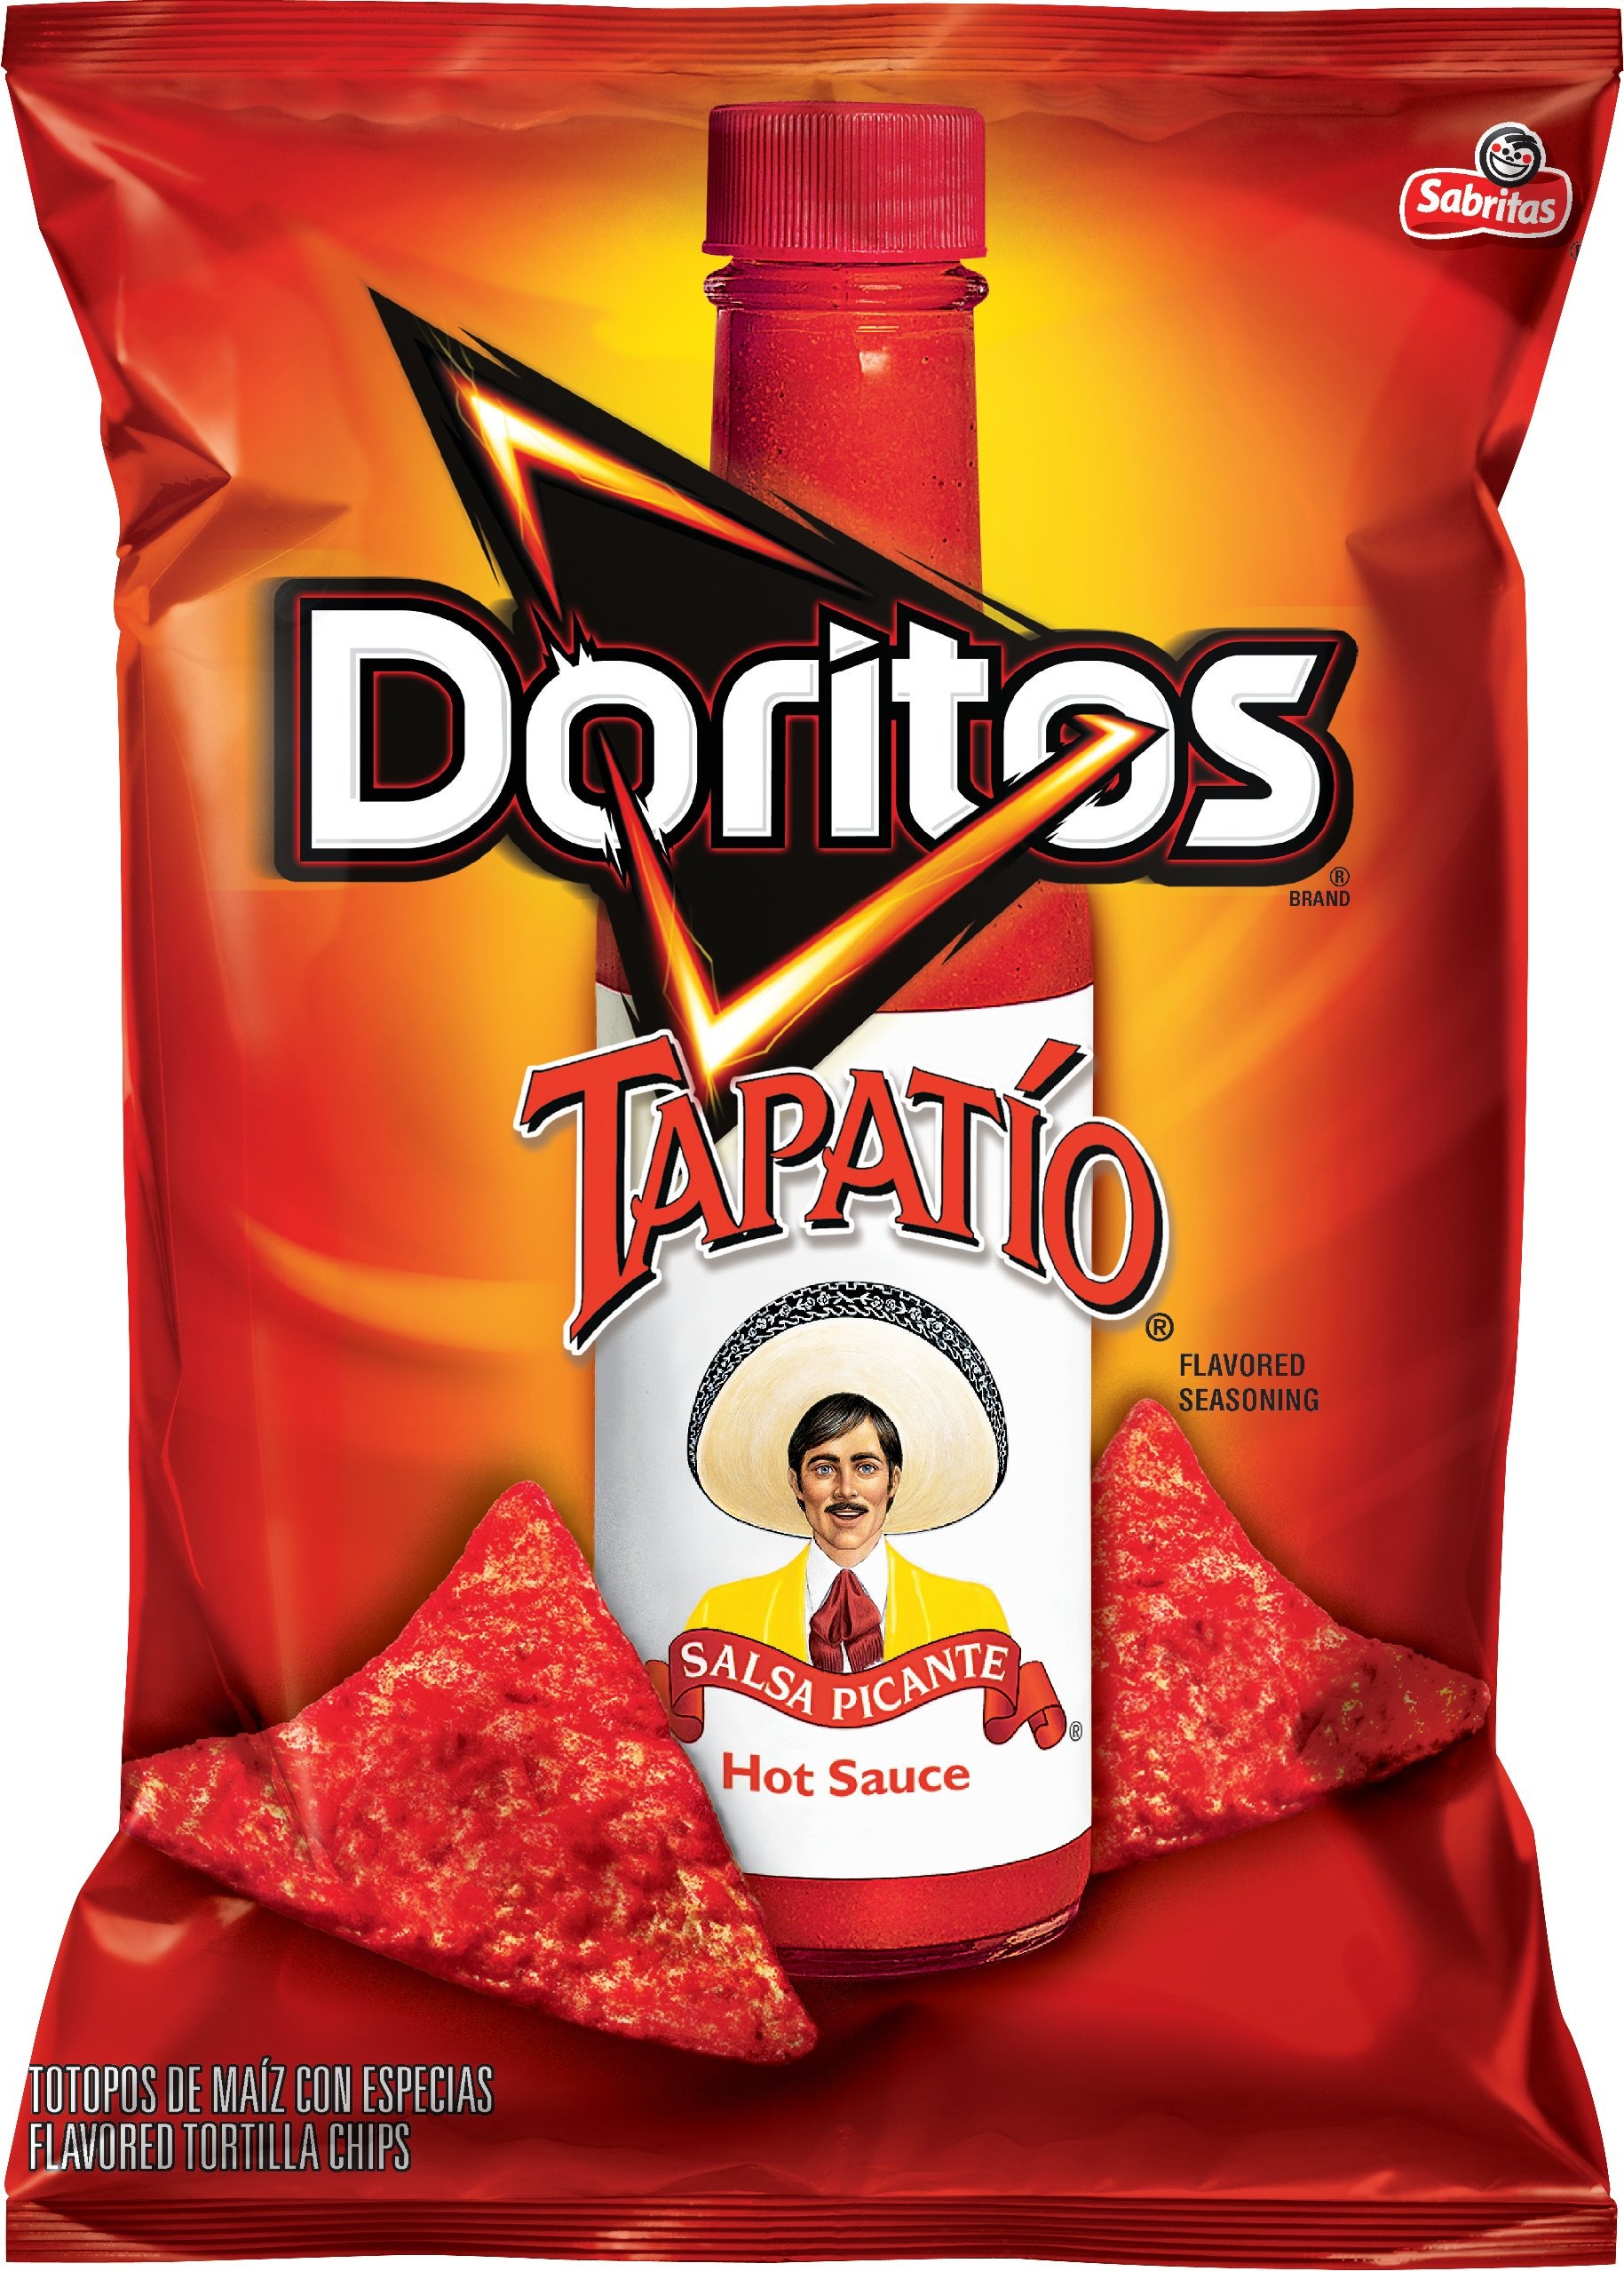
Item Name: Doritos Tapatio Flavored Tortilla Chips, 10 oz
Bullet Point 1: 10 oz. bag of DORTIOS TAPATIO Flavored Tortilla Chips
Bullet Point 2: Spicy taste of TAPATIO in a crunchy snack
Bullet Point 3: Bold flavored DORITOS chips great for sharing
Bullet Point 4: Crunchy chips and boldness make DORITOS snacks awesome
Product Description: The DORITOS brand is all about boldness. If you're up to the challenge, grab a bag of DORITOS tortilla chips and get ready to make some memories you won't soon forget. It's a bold experience in snacking and beyond. - 10.5 oz. - Spicy taste of TAPATIO in a crunchy snack - Awesome DORITOS snack for sharing - Crunchy chips and boldness make DORITOS snacks awesome ||Contains: Milk ||May Contain: does not contain any of the 8 major allergens ||Made in the USA or Imported
Value: 10.0
Unit: oz

Price: 5.19